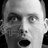
Emotion: surprise